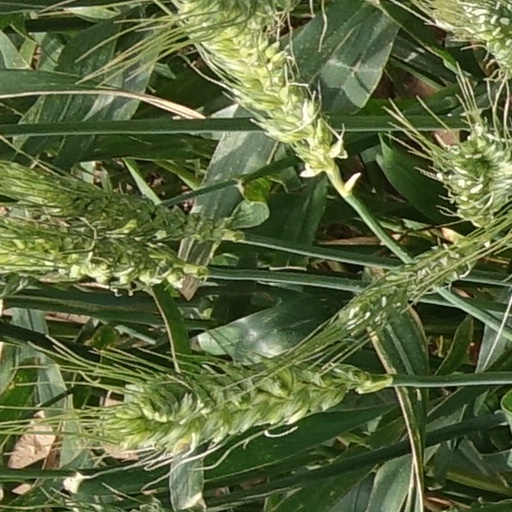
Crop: wheat